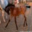
Label: horse